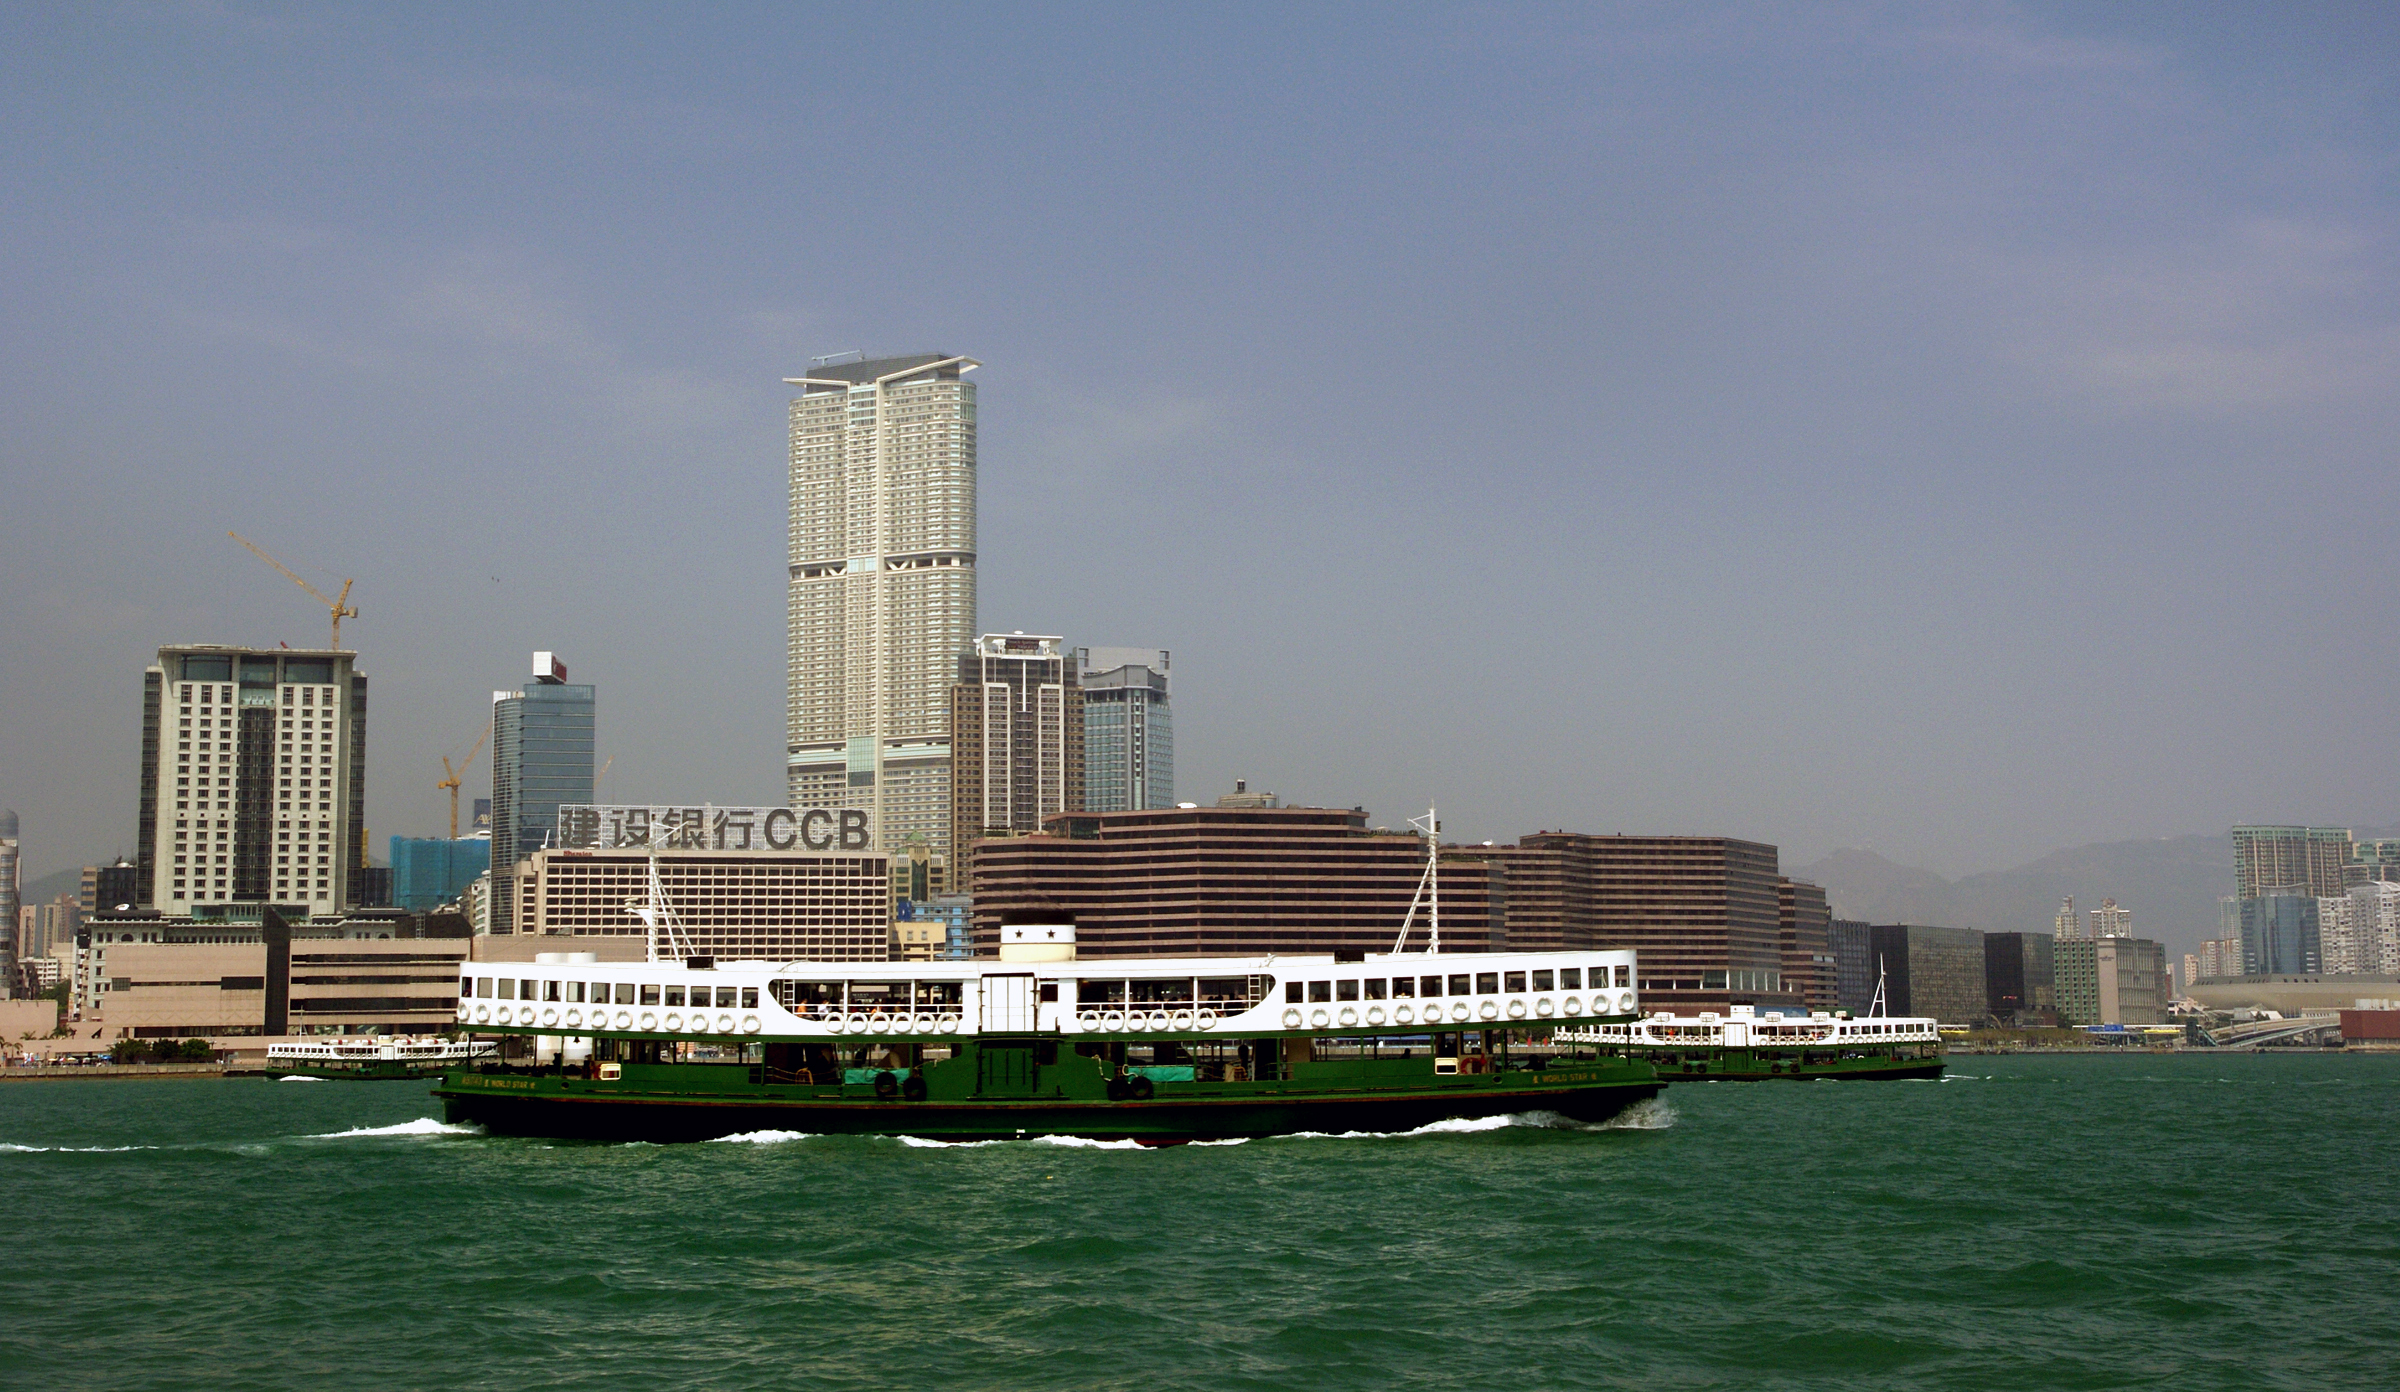
sea, dock, boat, skyline, city, skyscraper, ship, cityscape, vehicle, bay, landmark, harbor, marina, port, cargo ship, tower block, ferry, boats, hongkongsightseeing, watercraft, starferry, cruise ship, hongkongharbour, container ship, passenger ship, freight transport